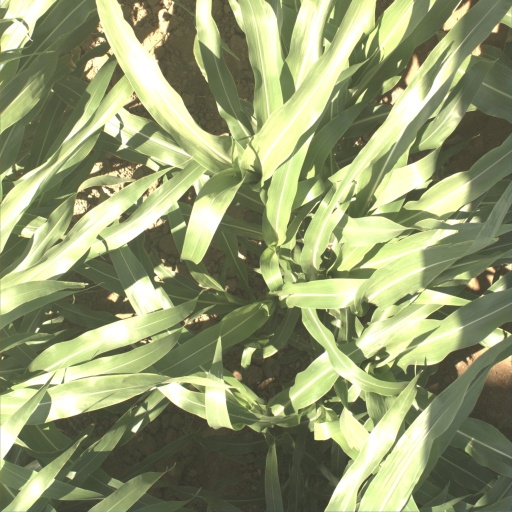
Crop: sorghum